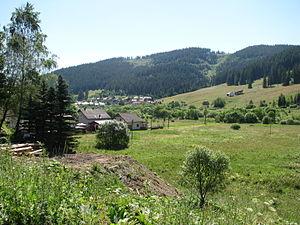
Mlynky est un village de Slovaquie situé dans la région de Košice.